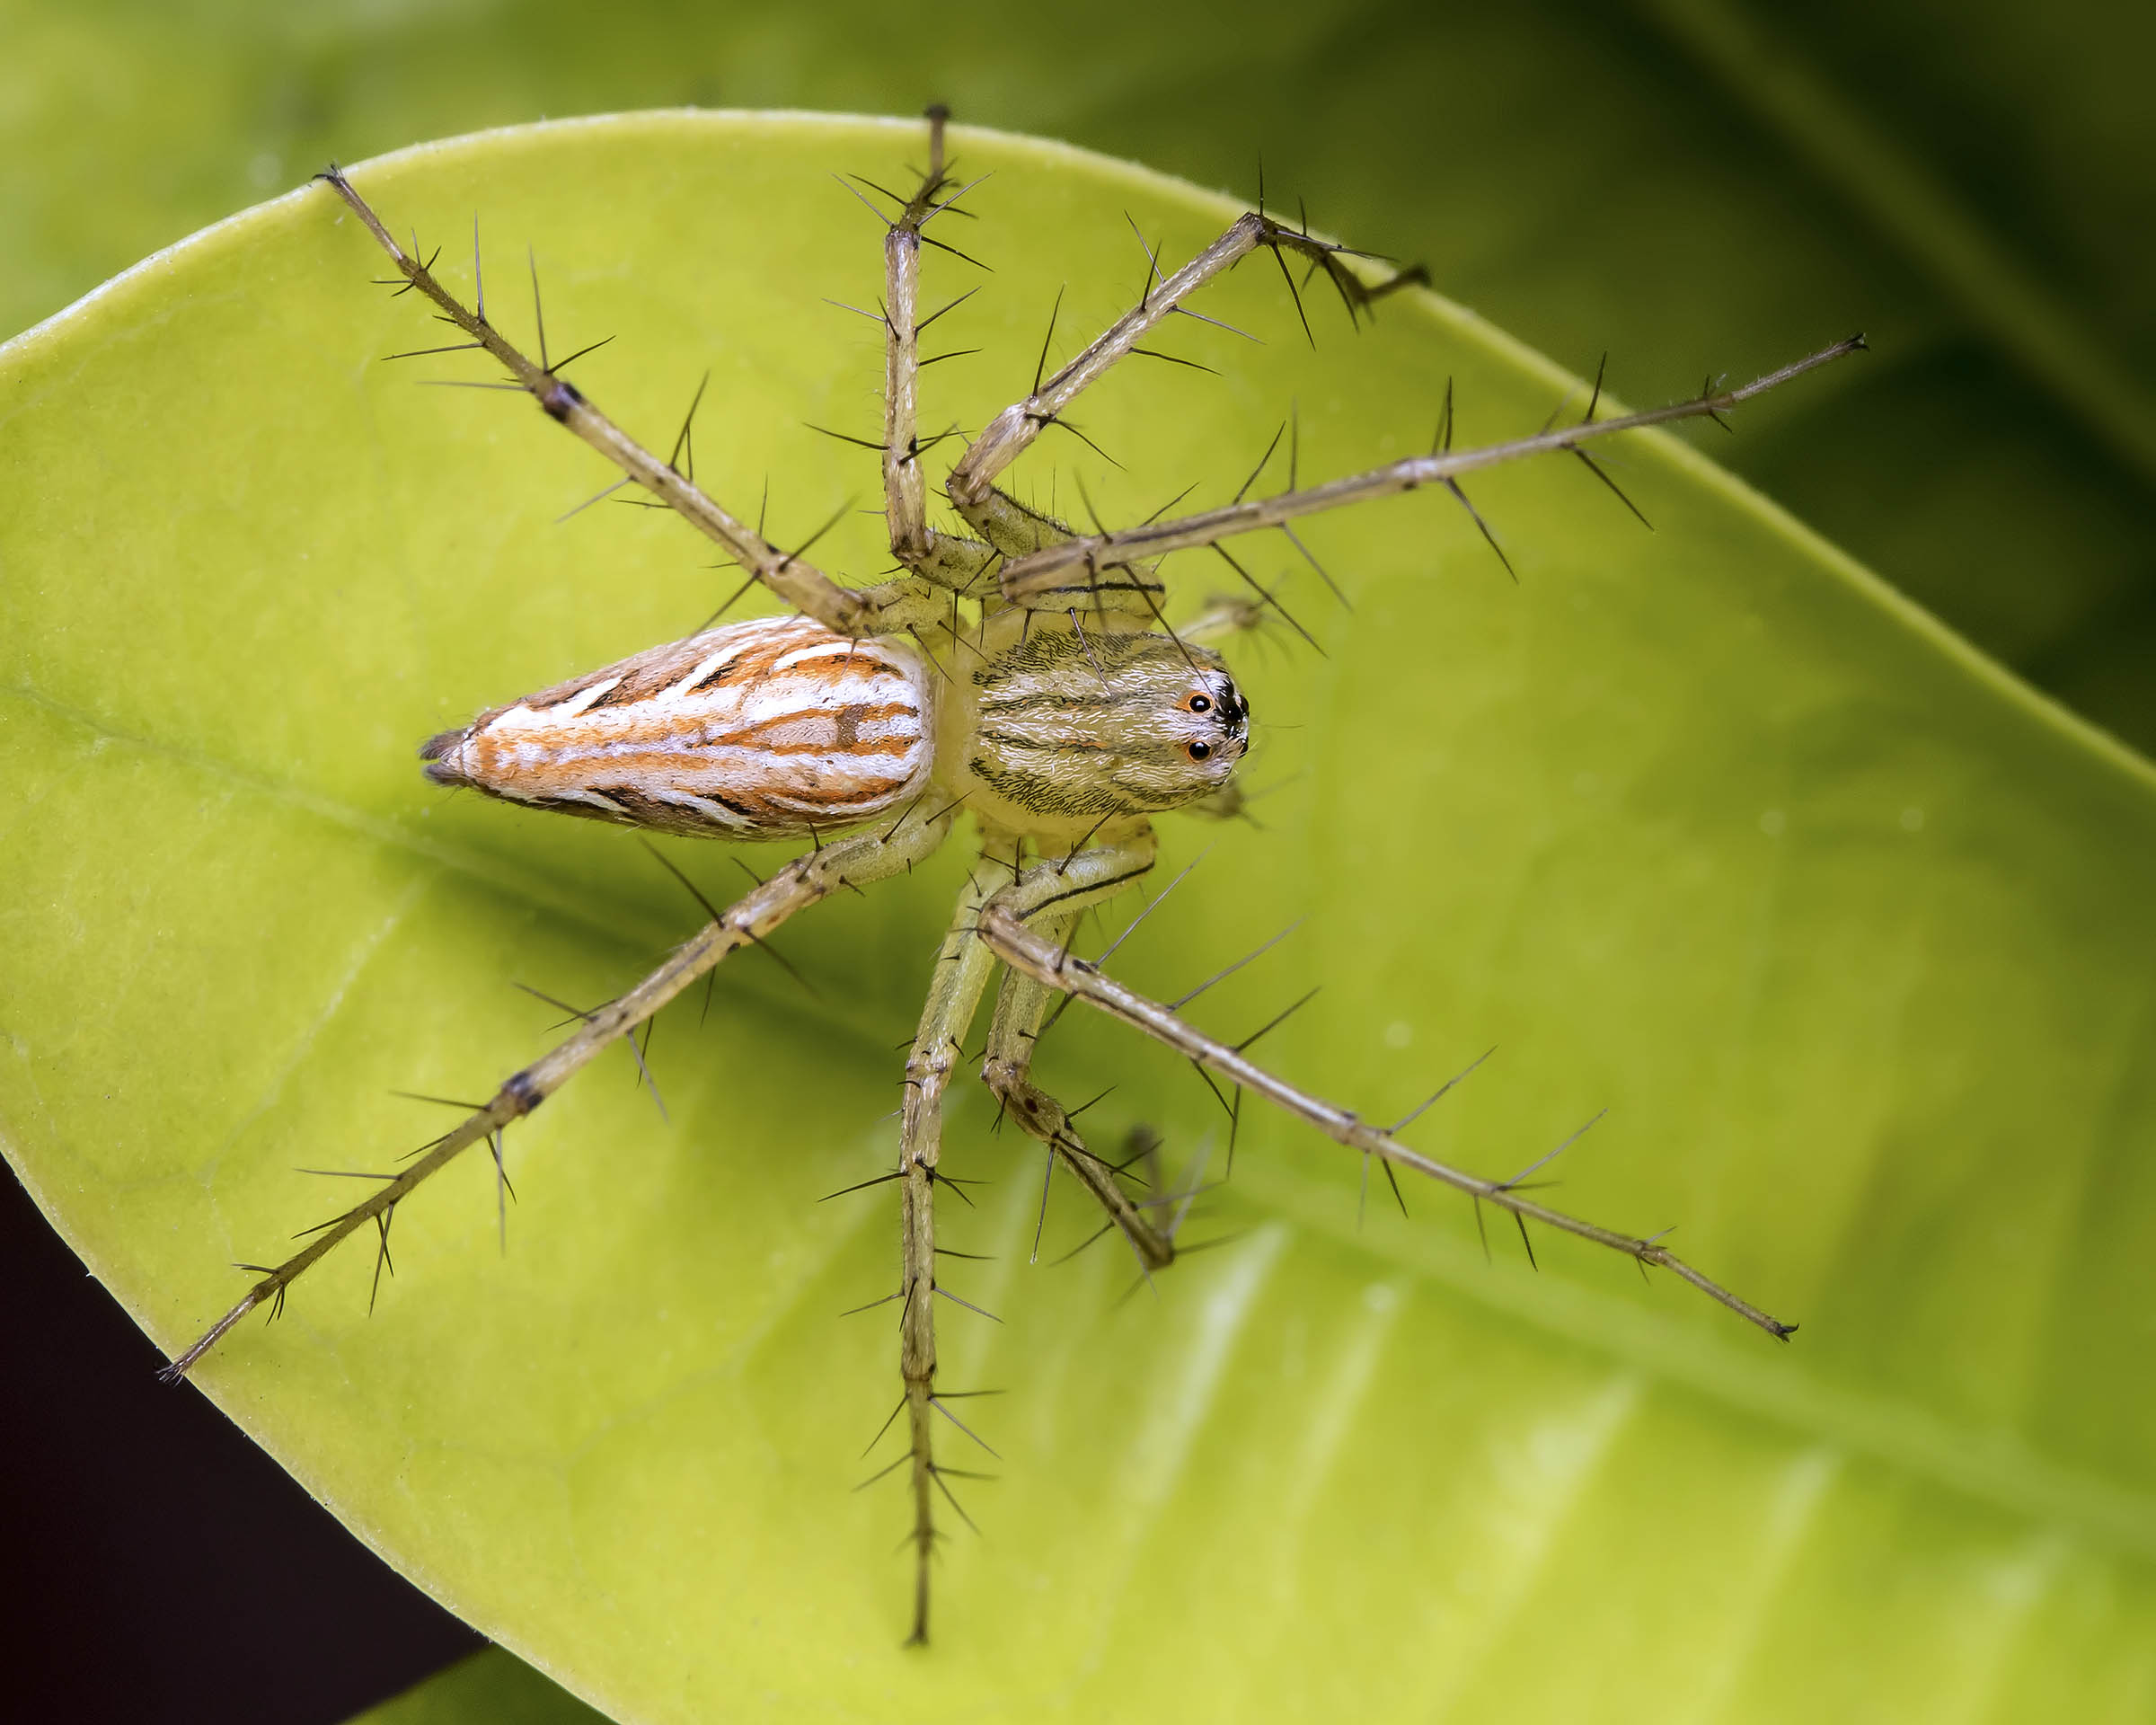
nature, wing, photography, leaf, fly, green, insect, fauna, invertebrate, close up, spider, india, arthropoda, arachnida, araneae, chelicerata, araneomorphae, lycosoidea, ariansuresh, animalia, extensiontube13mm, saravanastreettnagar, chennai, tamilnadu, lynxspider, opisthothelae, oxyopidae, oxyopes, macro photography, burmeselynxspider, oxyopesbirmanicus, 750d2016img4310, arthropod, plant stem, net winged insects